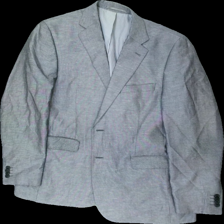
View: front
Type: Blazer
Category: Men
Brand: Dressman
Colors: Grey
Material: 100% polyester
Cut: Regular
Size: 52
Season: All
Damage location: top center
Price range: 50-100
Recommended usage: Reuse
Description: grå kavaj